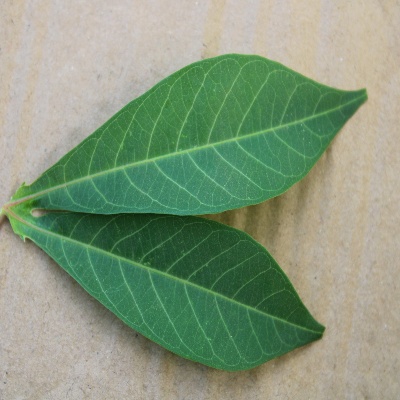
Crop: Cassava
Condition: healthy